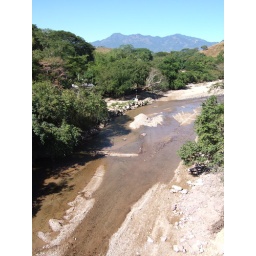
Taken from the bridge over the river at Las Palmas.